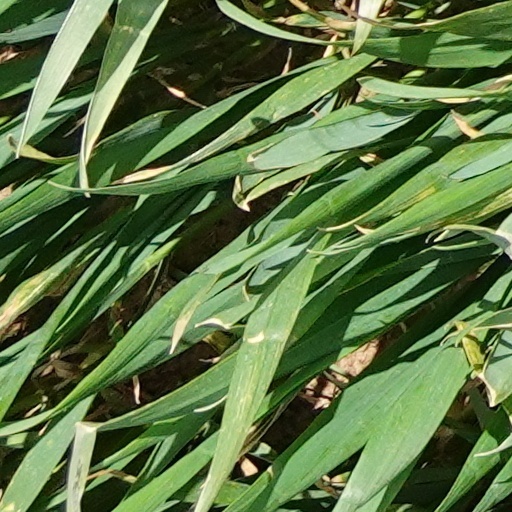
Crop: wheat